Archimyrmex

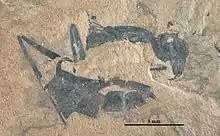
"A. piatnitzkyi" holotype

"A. piatnitzkyi" is reported from three specimens, giving a body length between . The holotype, recovered from the Ventana Formation of the Neuquén Basin in Argentina is currently preserved at the Bernardino Rivadavia Natural Sciences Museum palaeoentomological collection. The head capsule is slightly ovoid, being a little longer than it is wide and having elongated mandibles that are notably shorter than the head. As with "A. smekali", the mesosoma is massive, being between 1.7-1.8 times as long as it is tall. The legs are like those of the other species, being long and thin. Unlike the other species, the petiole of "A. piatnitzkyi" does not have a constricted post-petiole.